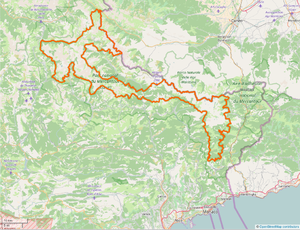
Périmètre du coeur de parc du Parc national du Mercantour.
Le parc national du Mercantour est un des dix parcs nationaux de France. Il est situé sur les départements des Alpes-Maritimes et des Alpes-de-Haute-Provence.